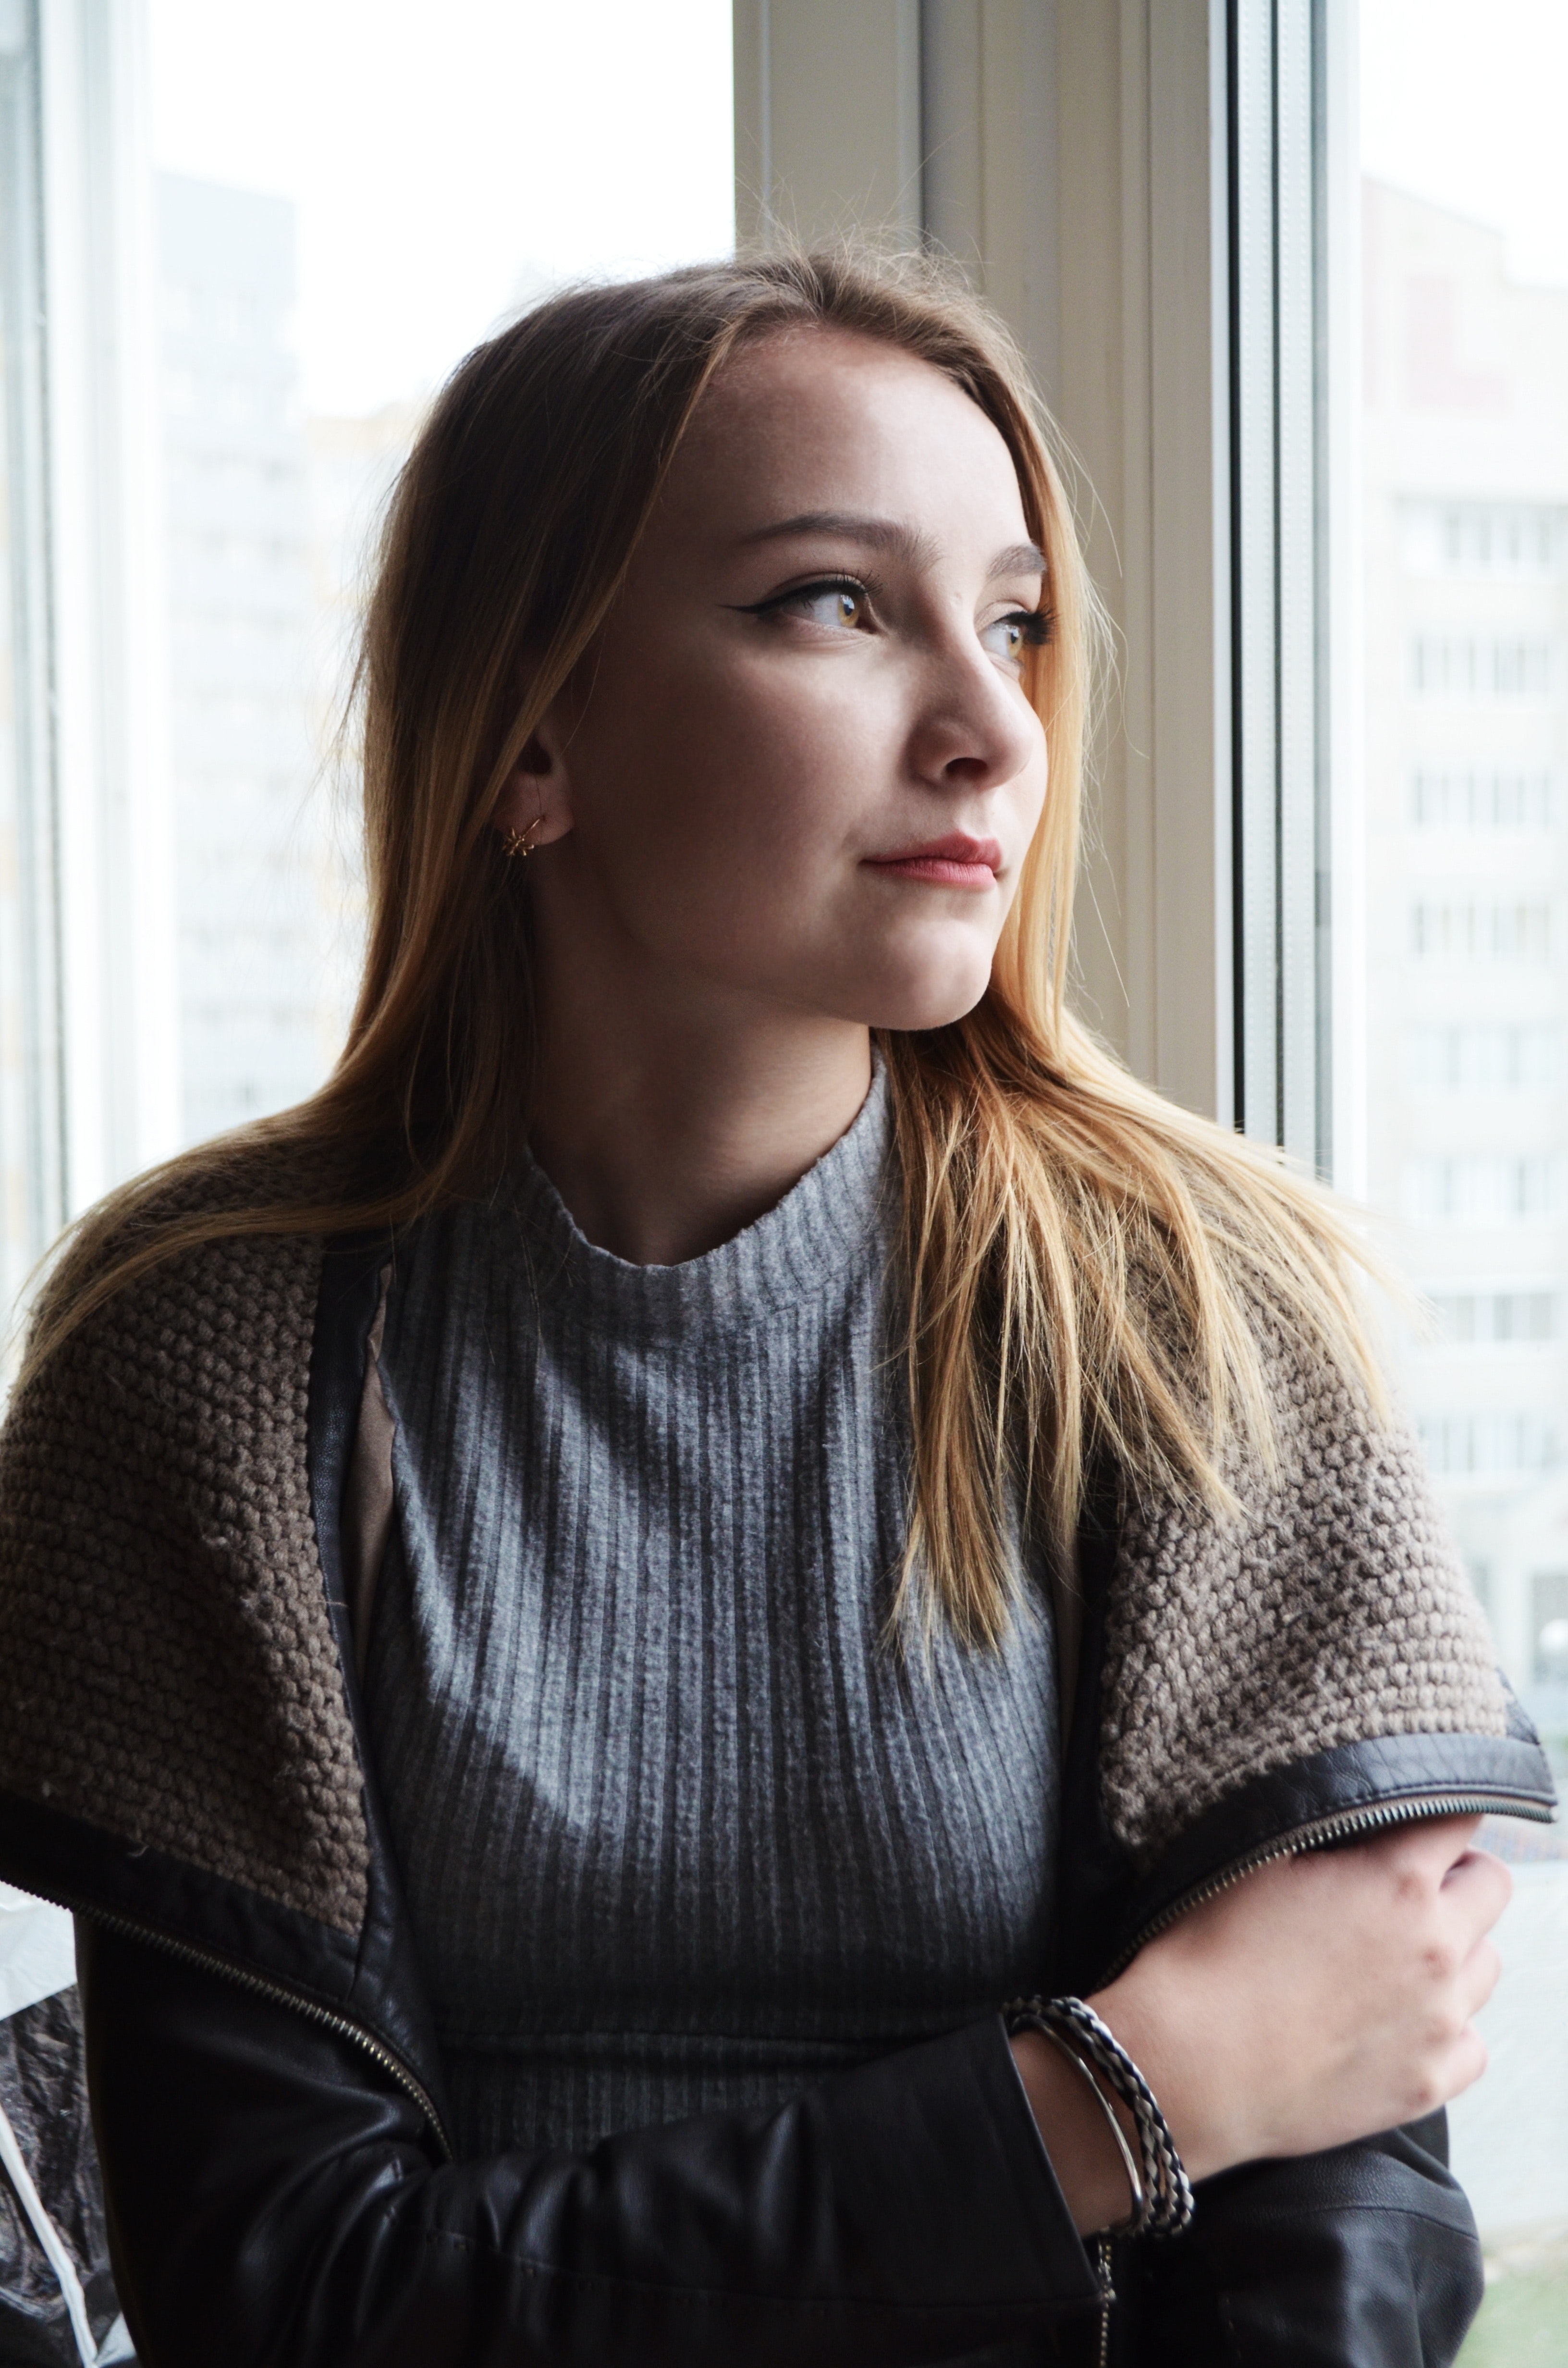
hair, face, shoulder, beauty, blond, hairstyle, lip, brown hair, neck, fashion, long hair, joint, outerwear, sweater, leather, photography, photo shoot, model, street fashion, sitting, sleeve, top, fashion accessory, window, jacket, t shirt